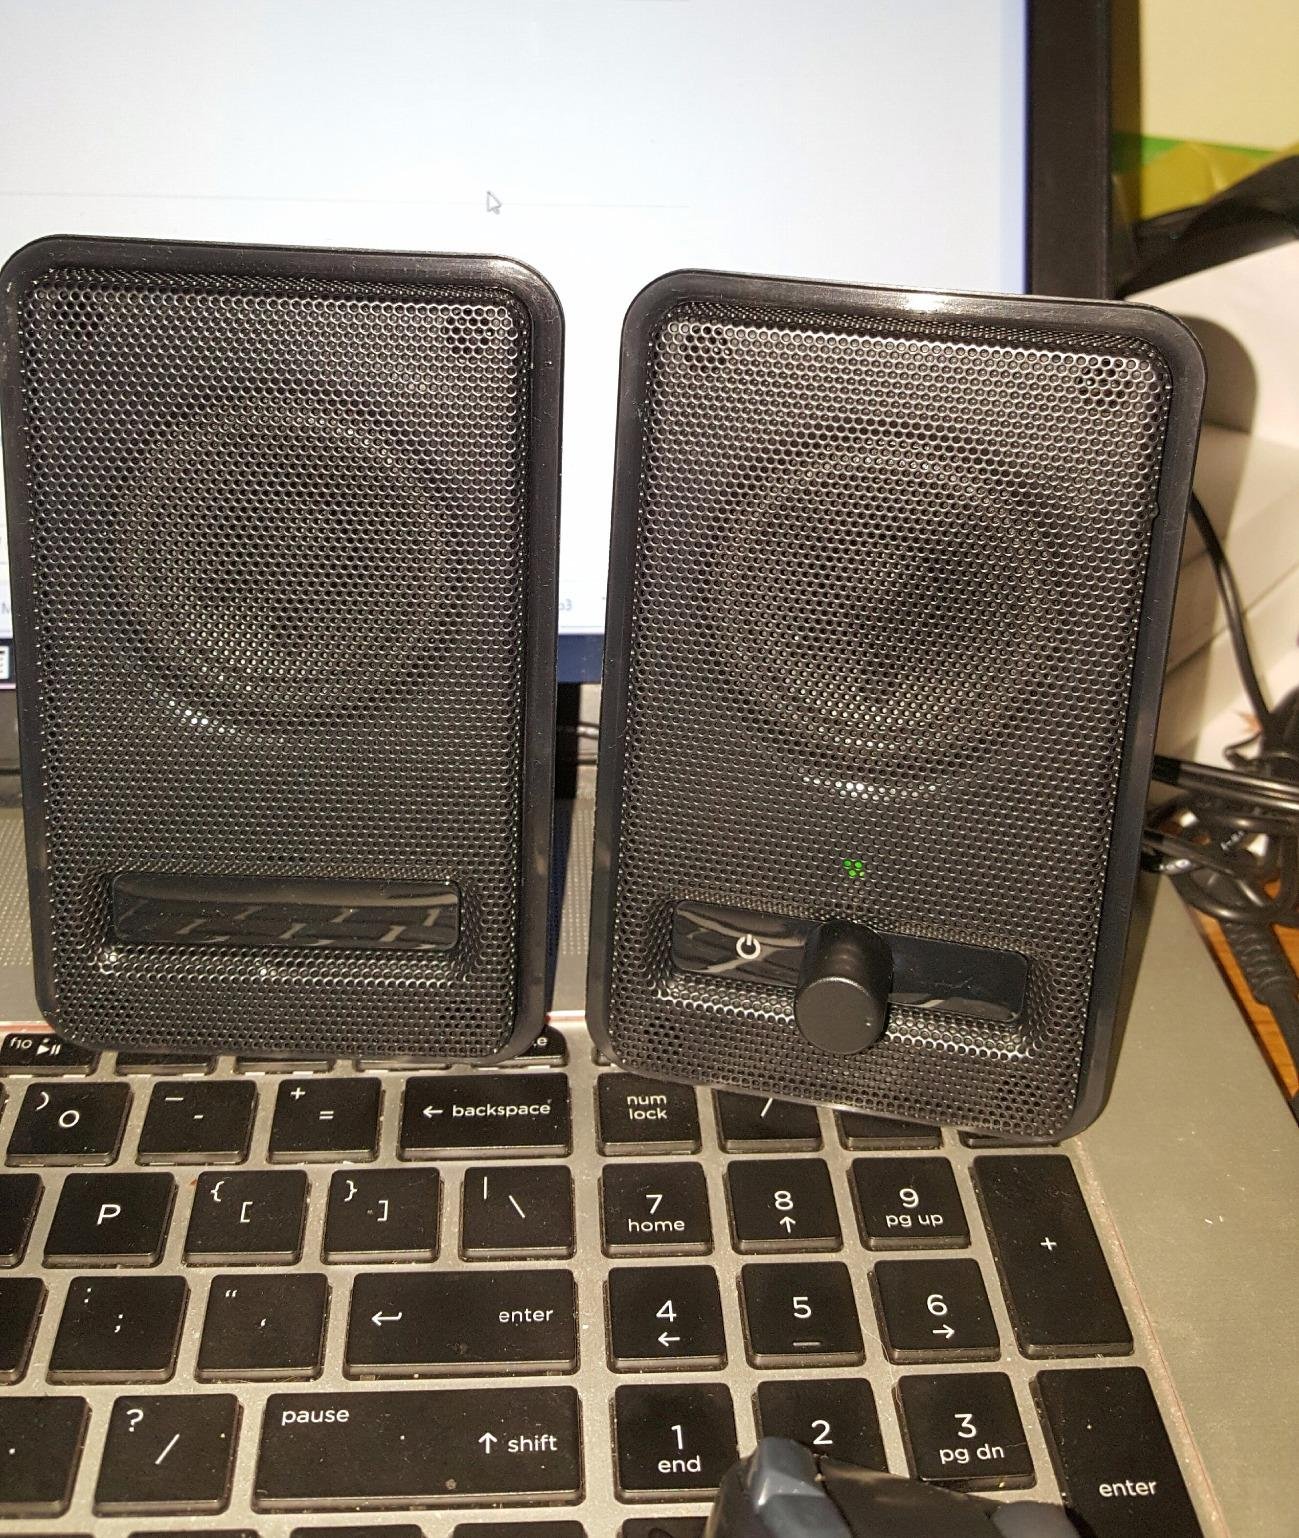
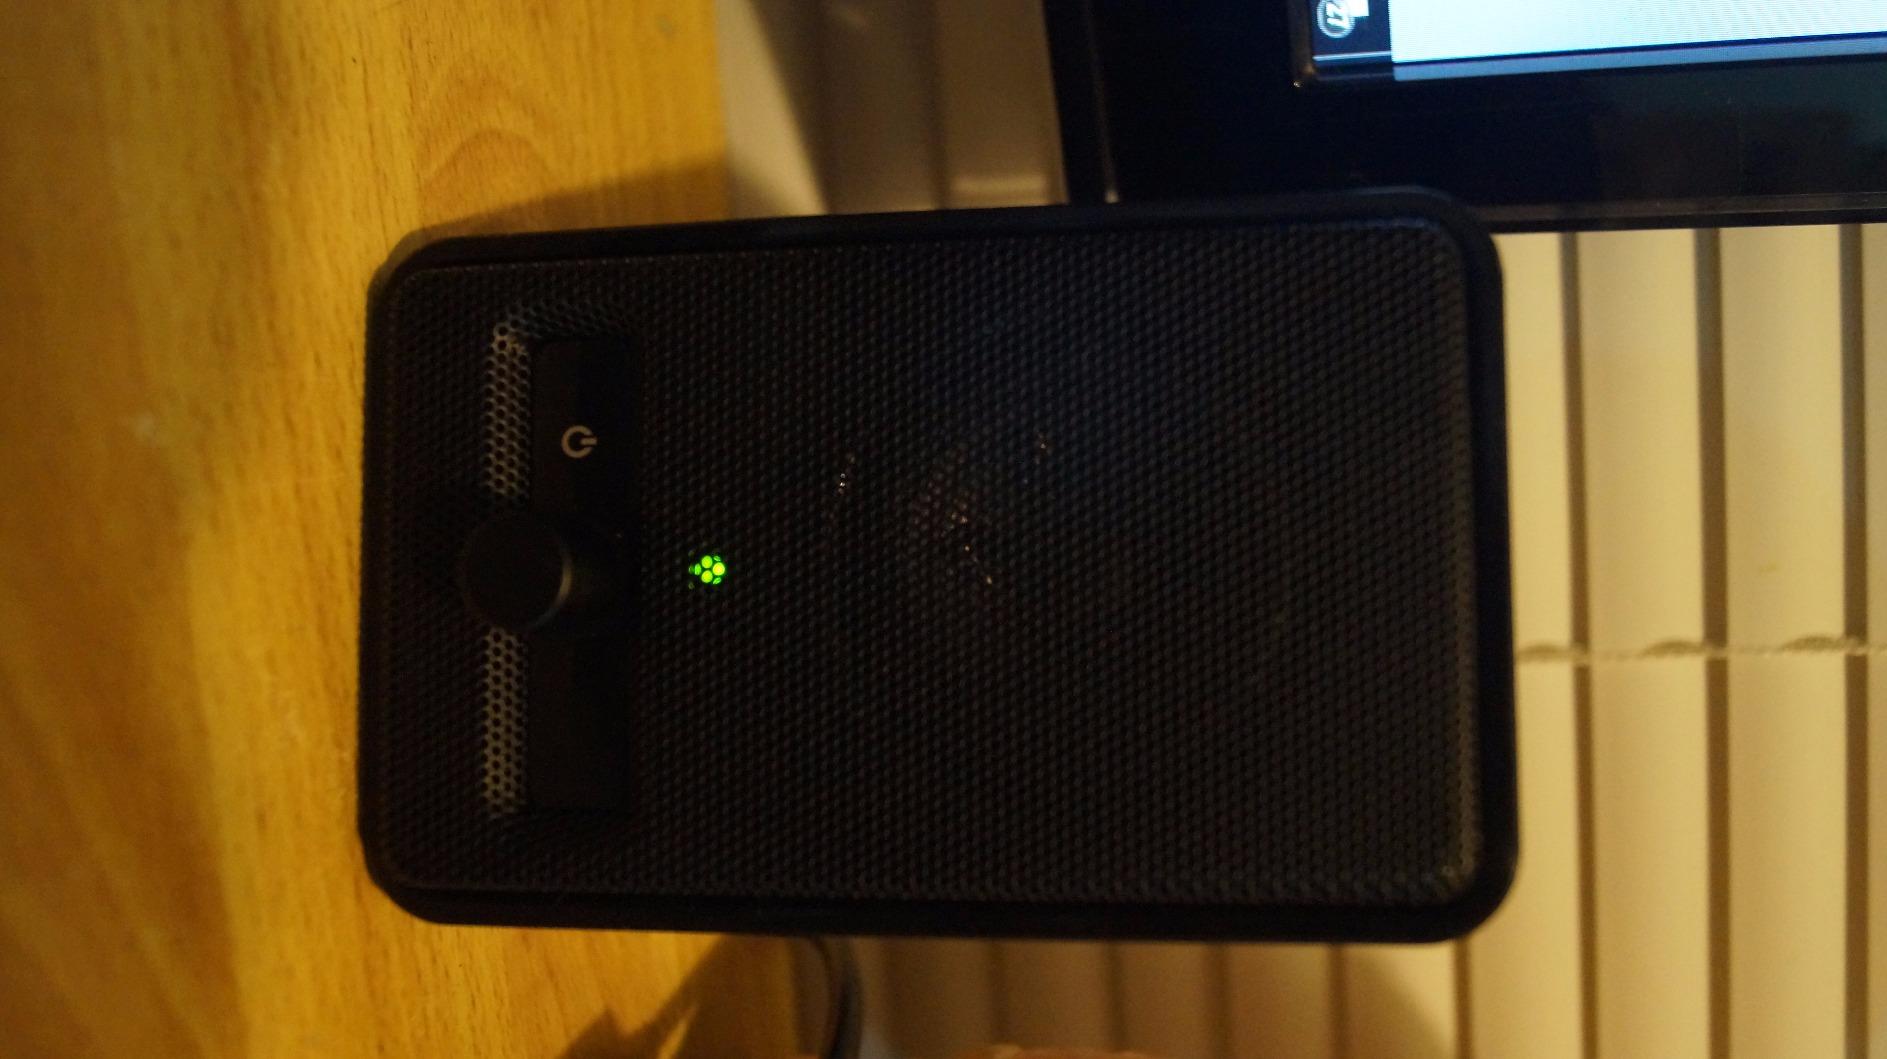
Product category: speaker
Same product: yes